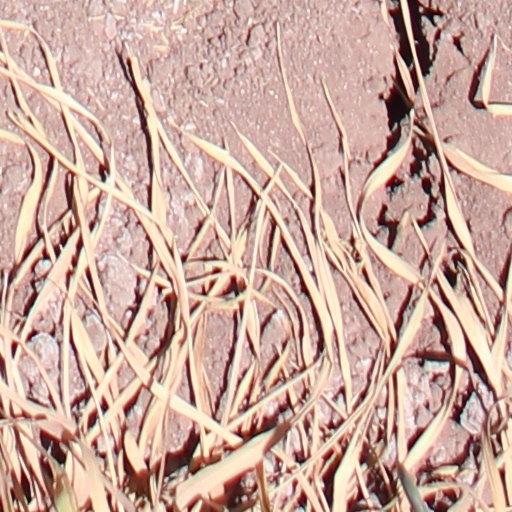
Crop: wheat